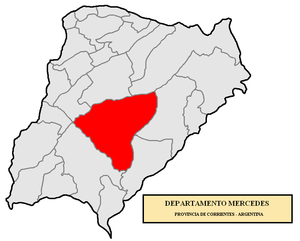
Le département de Mercedes est une des 25 subdivisions de la province de Corrientes, en Argentine. Son chef-lieu est la ville de Mercedes.